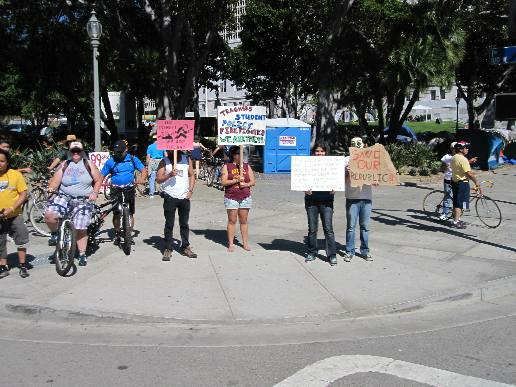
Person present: Yes